Goncourt station

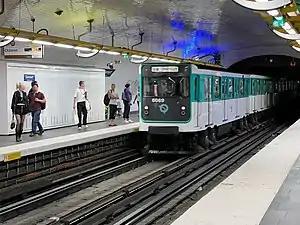
MP 59 prior their replacement by manual MP 14 at Goncourt

Goncourt is a station on line 11 of the Paris Métro in the 10th and 11th arrondissements. It is named after the nearby "rue des Goncourt", which was named after the writers Edmond de Goncourt (1822–1896) and his brother Jules de Goncourt (1830–1870). Edmond de Goncourt left funds to create the Académie Goncourt which awards the Prix Goncourt literary prize.